Simon Lorenz

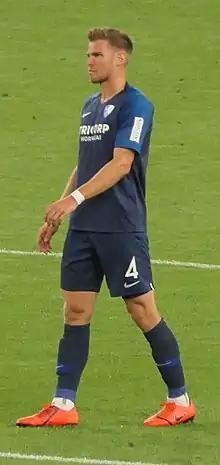
Lorenz with VfL Bochum in 2019

Simon Lorenz (born 30 March 1997) is a German professional footballer who plays as a centre-back for club FC Ingolstadt 04.